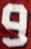
Number: 9